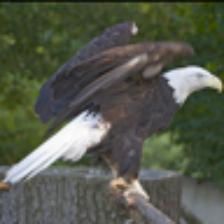
Label: NonHuman